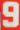
Number: 9